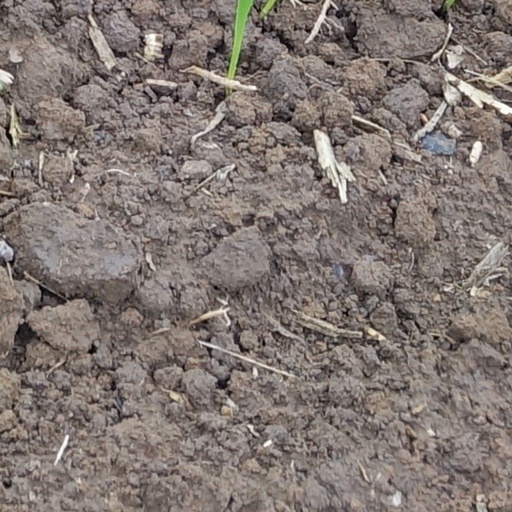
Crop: wheat